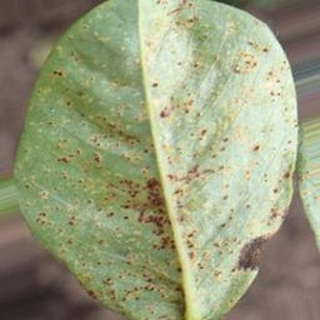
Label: groundnut_rust